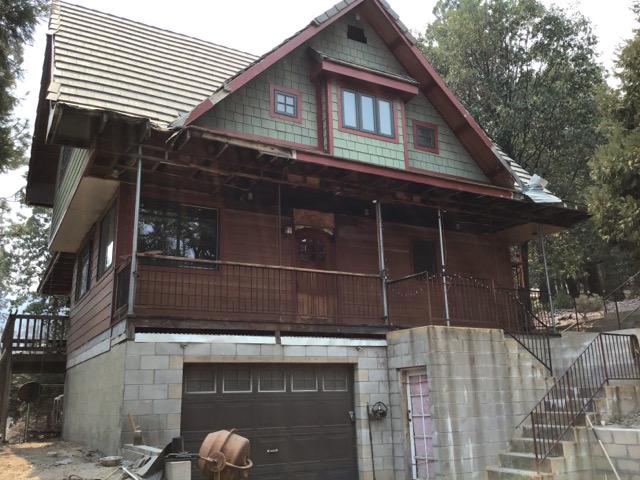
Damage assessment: no_damage